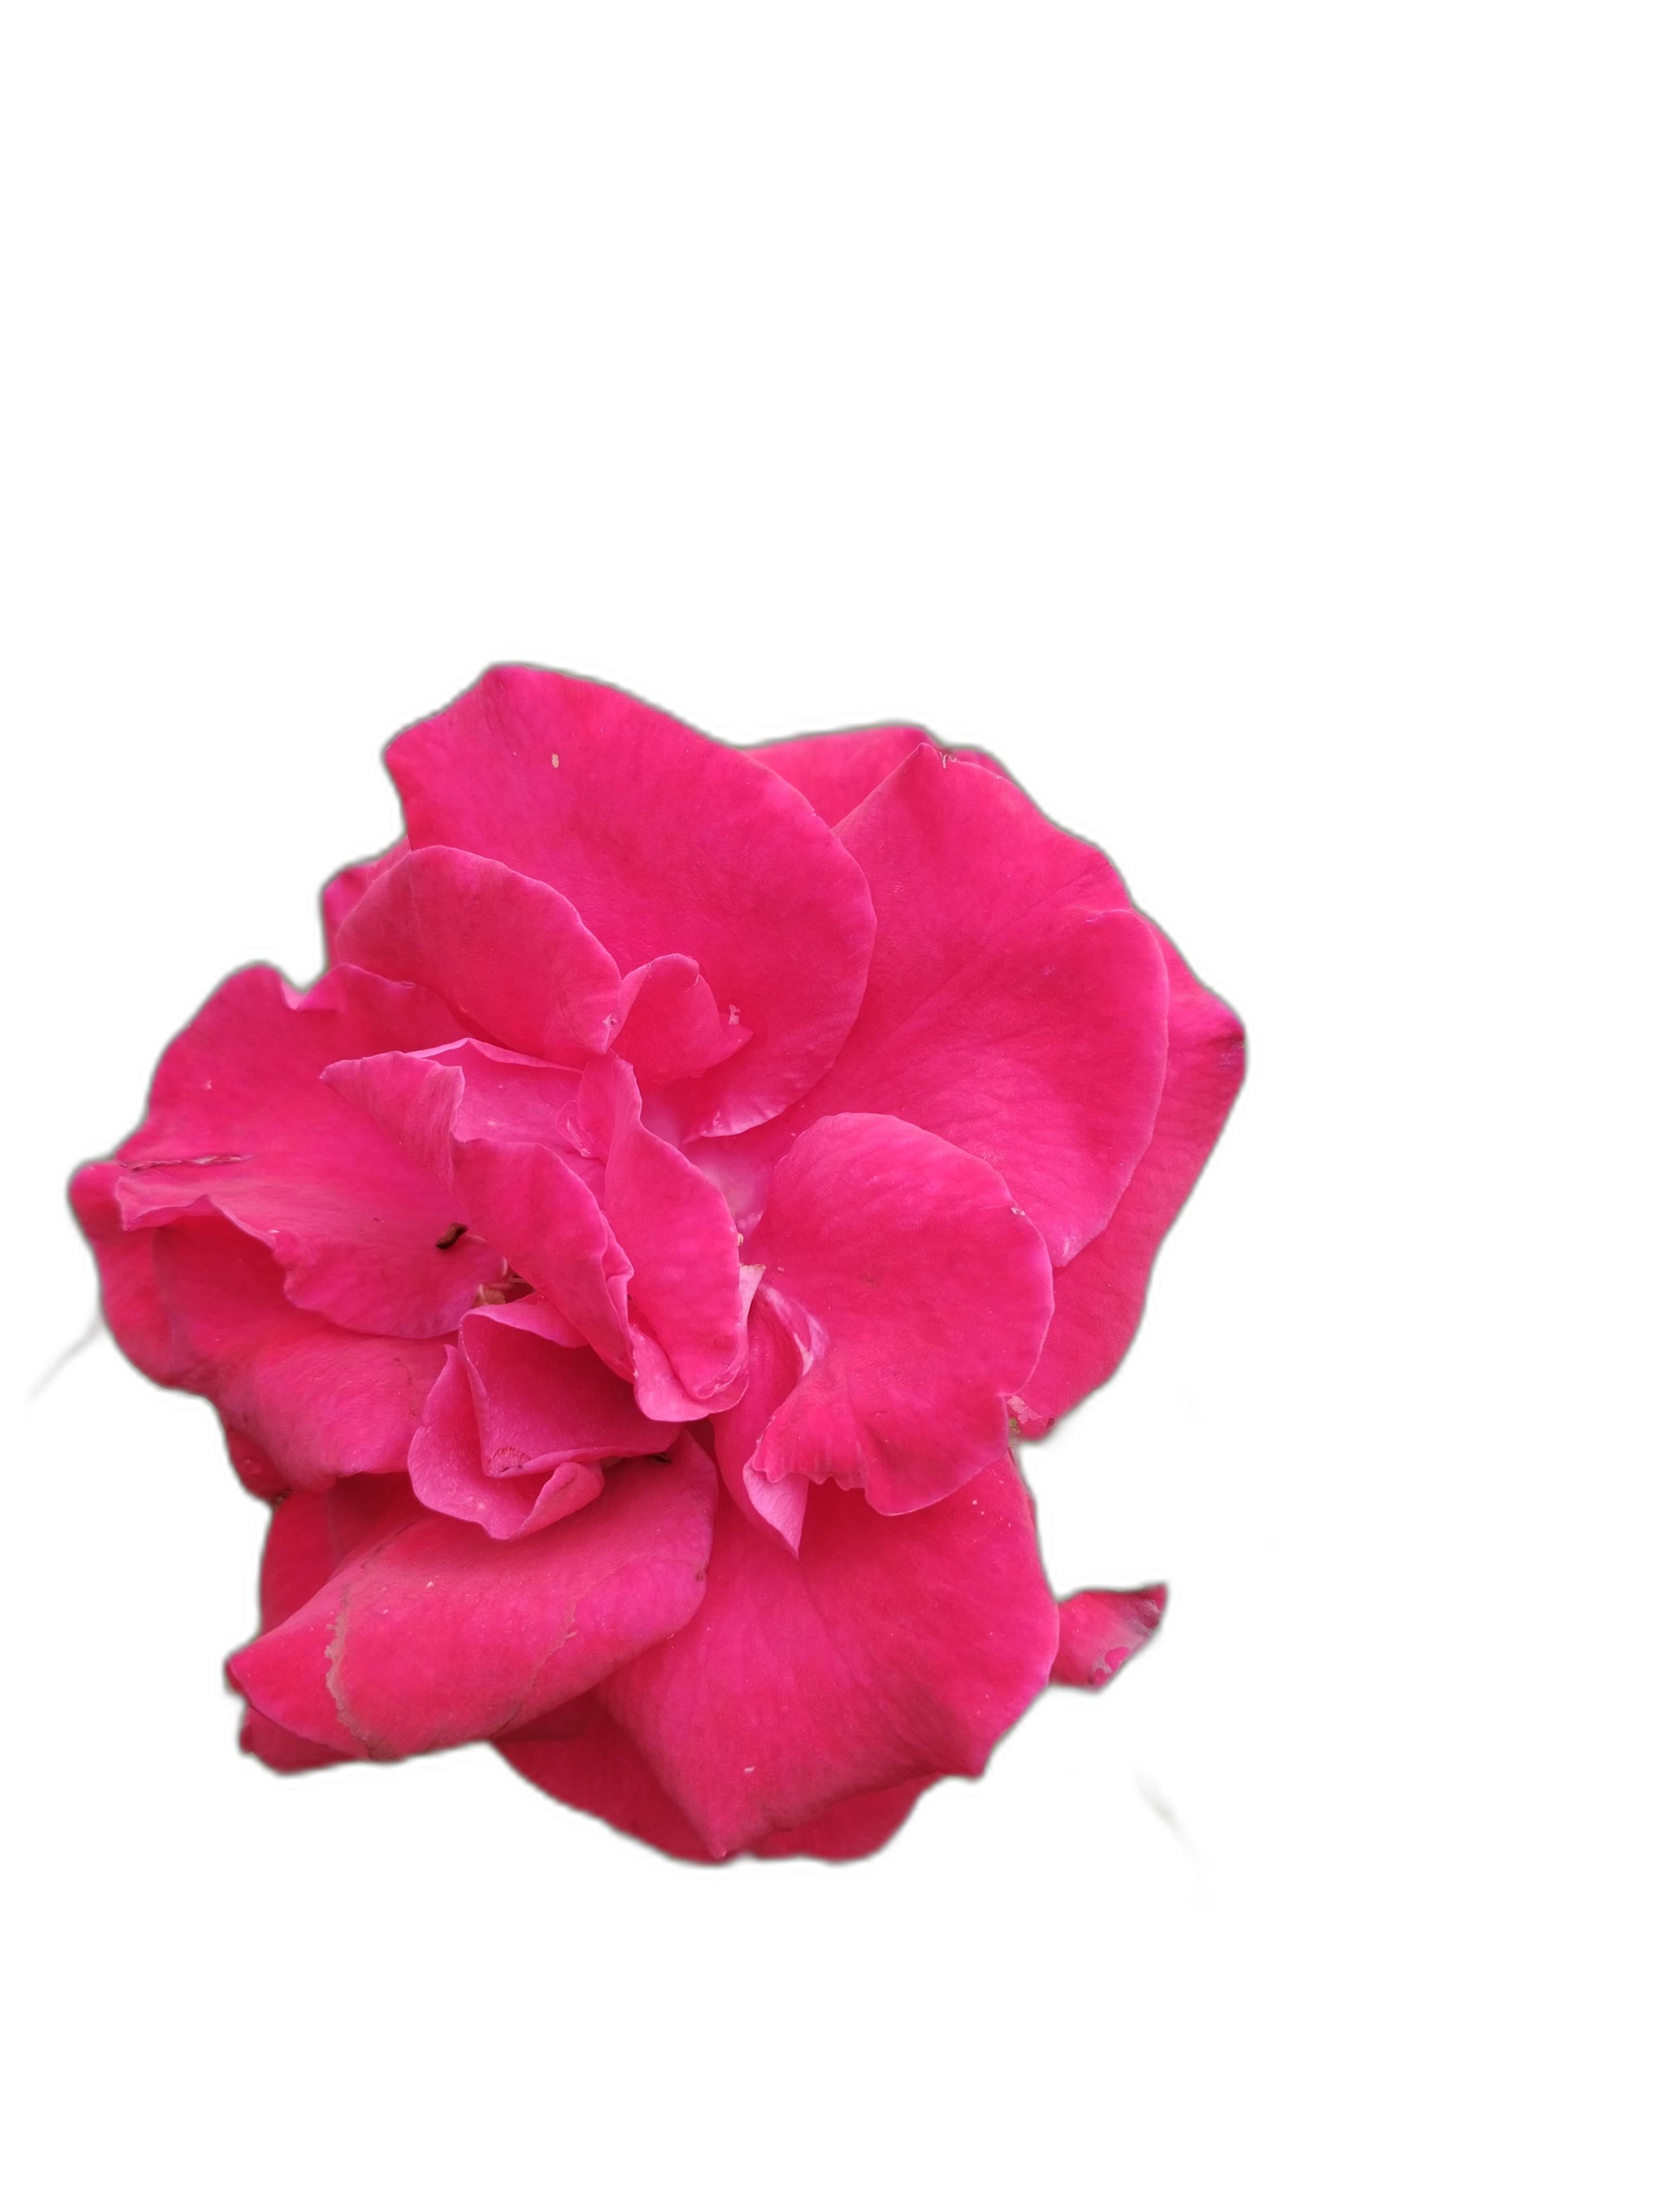
Label: Rose